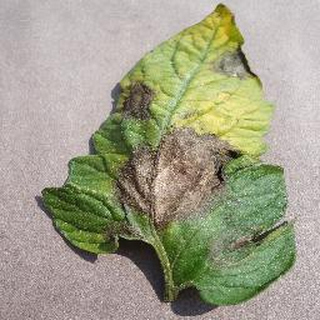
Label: tomato_late_blight